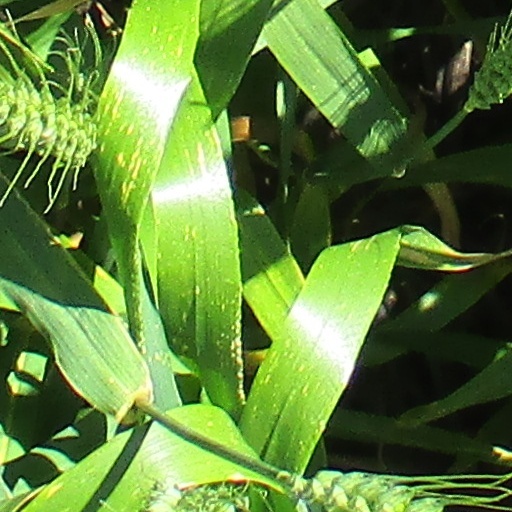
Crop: wheat